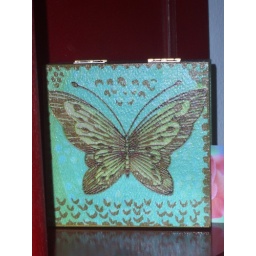
5&amp;quot;lx5&amp;quot;wx3&amp;quot;h box with hinged lid. Hand painted butterfly by Dana Outlaw. $38